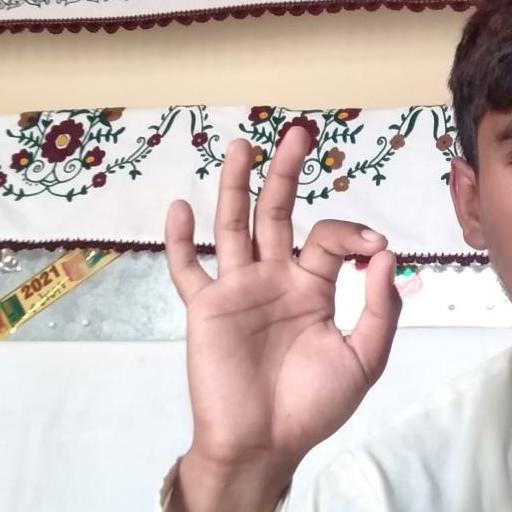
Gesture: ok